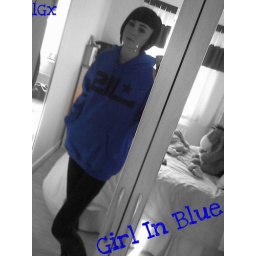
girl in blue